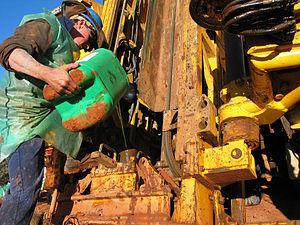
"Dans le domaine de la géotechnique, les boues de forage font partie des ""fluides de forage"".